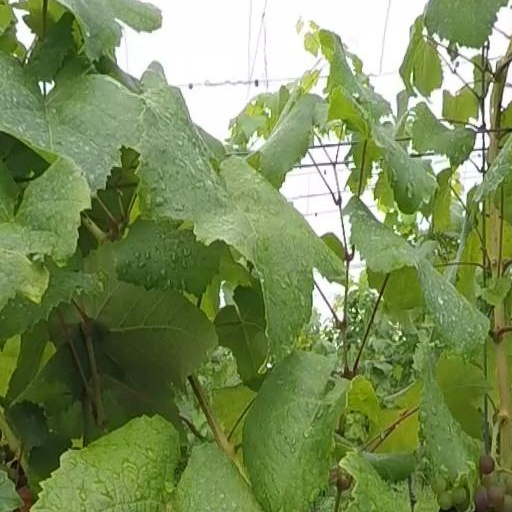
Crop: grape